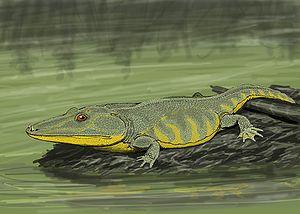
Les Capitosauria forment un clade éteint de grands amphibiens temnospondyles avec des vertèbres stéréospondyles simplifiées.
Mastodonsaurus est un genre éteint d'amphibiens ressemblant à des crocodiles, ayant vécu au cours du Trias moyen en Europe et en Russie. Sa tête, au lieu d'être en demi-cercle comme chez les grenouilles, était triangulaire et atteignait 1,25 mètre de long.